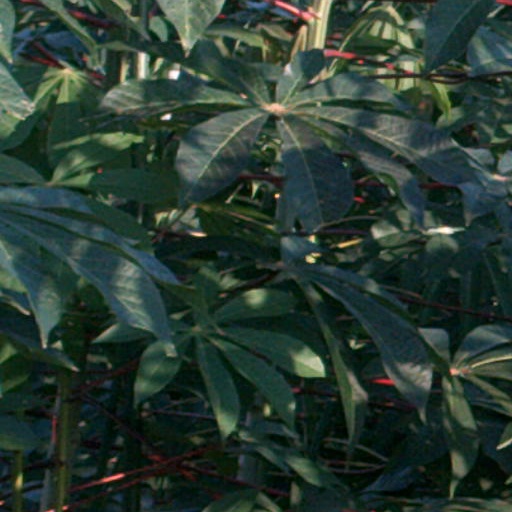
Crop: cassava